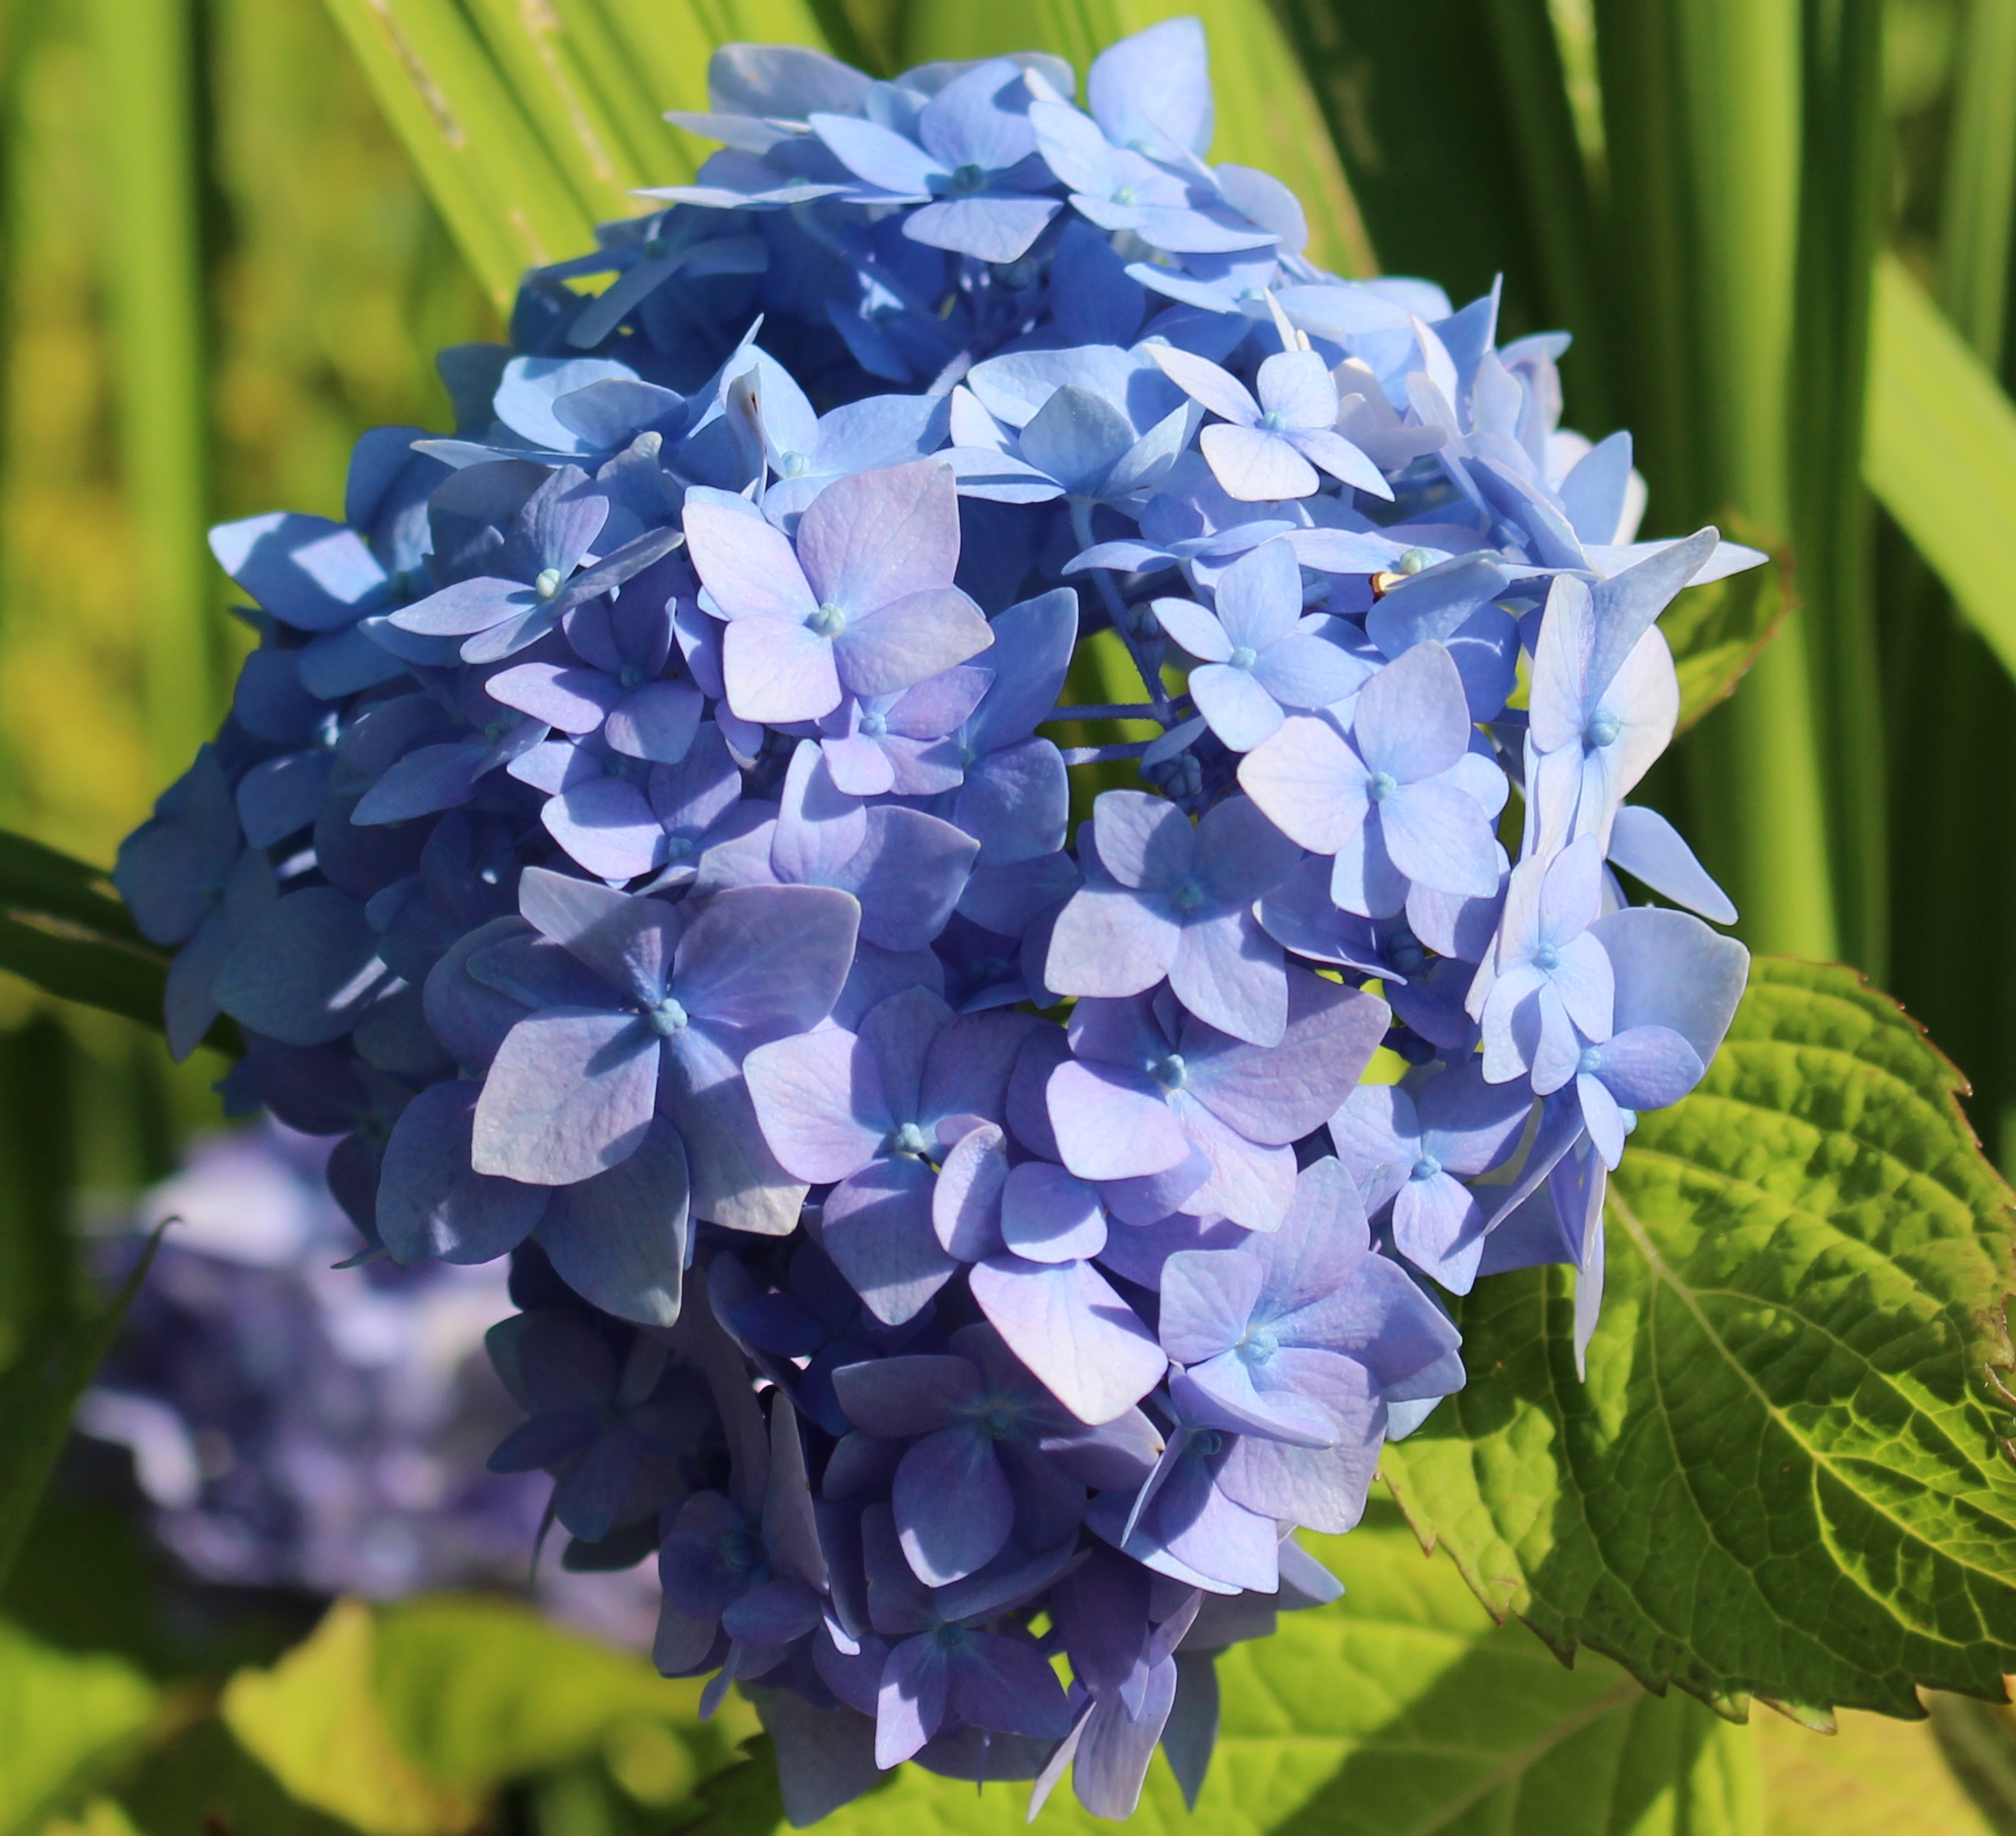
blossom, plant, flower, petal, bloom, botany, blue, flora, hydrangea, detail, flowering plant, hydrangeaceae, shrub plant, cornales, land plant